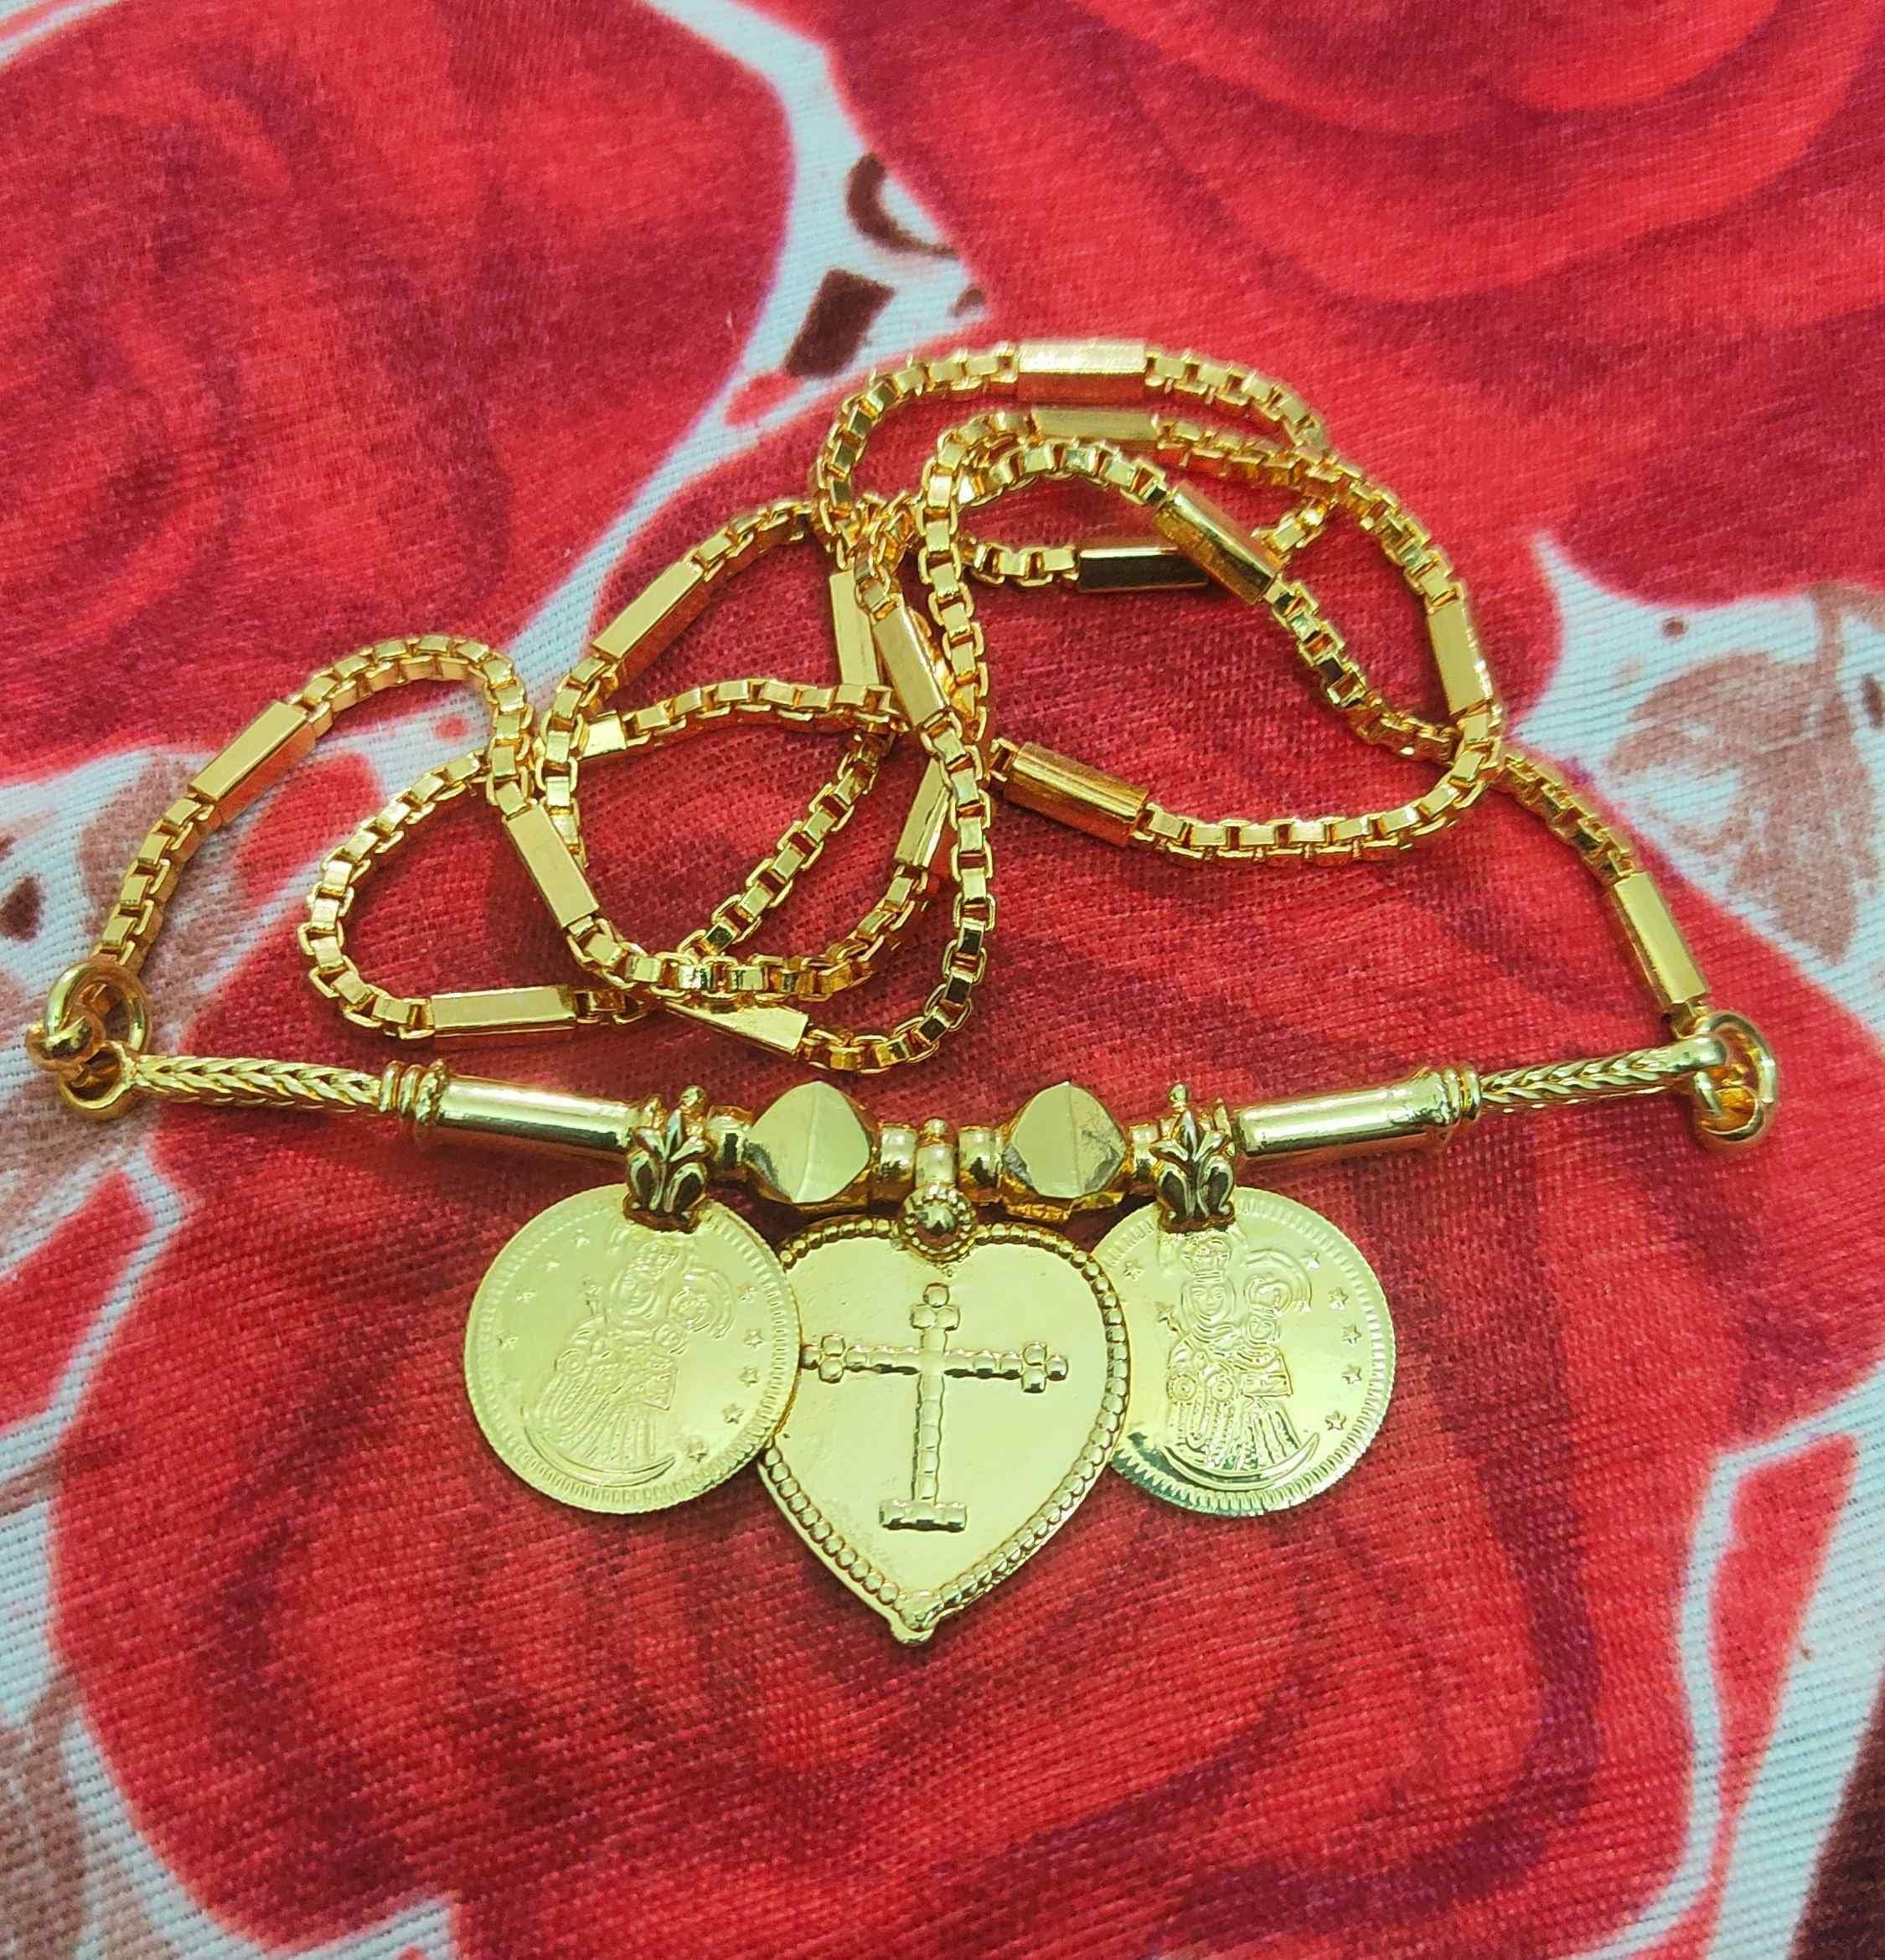
TGS GOLD COVERING Traditional Annai Mary Matha Christian Thali Chain for Womens 24 Inch
Type: Necklaces & Pendants
Brand: TGS GOLD COVERING
Price: Rs. 535
TGS GOLD COVERING Traditional Annai Mary Matha Christian Thali Chain for Womens 24 Inch